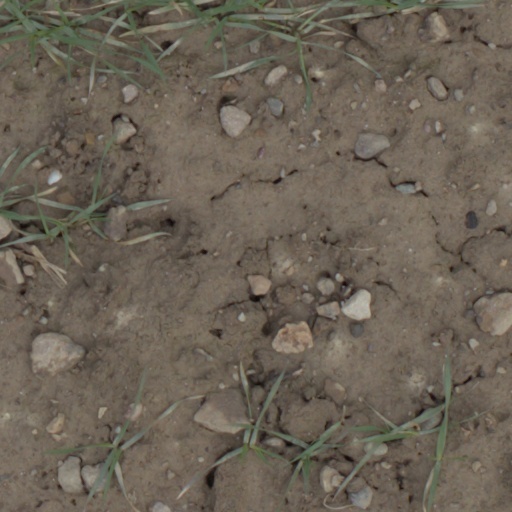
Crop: wheat